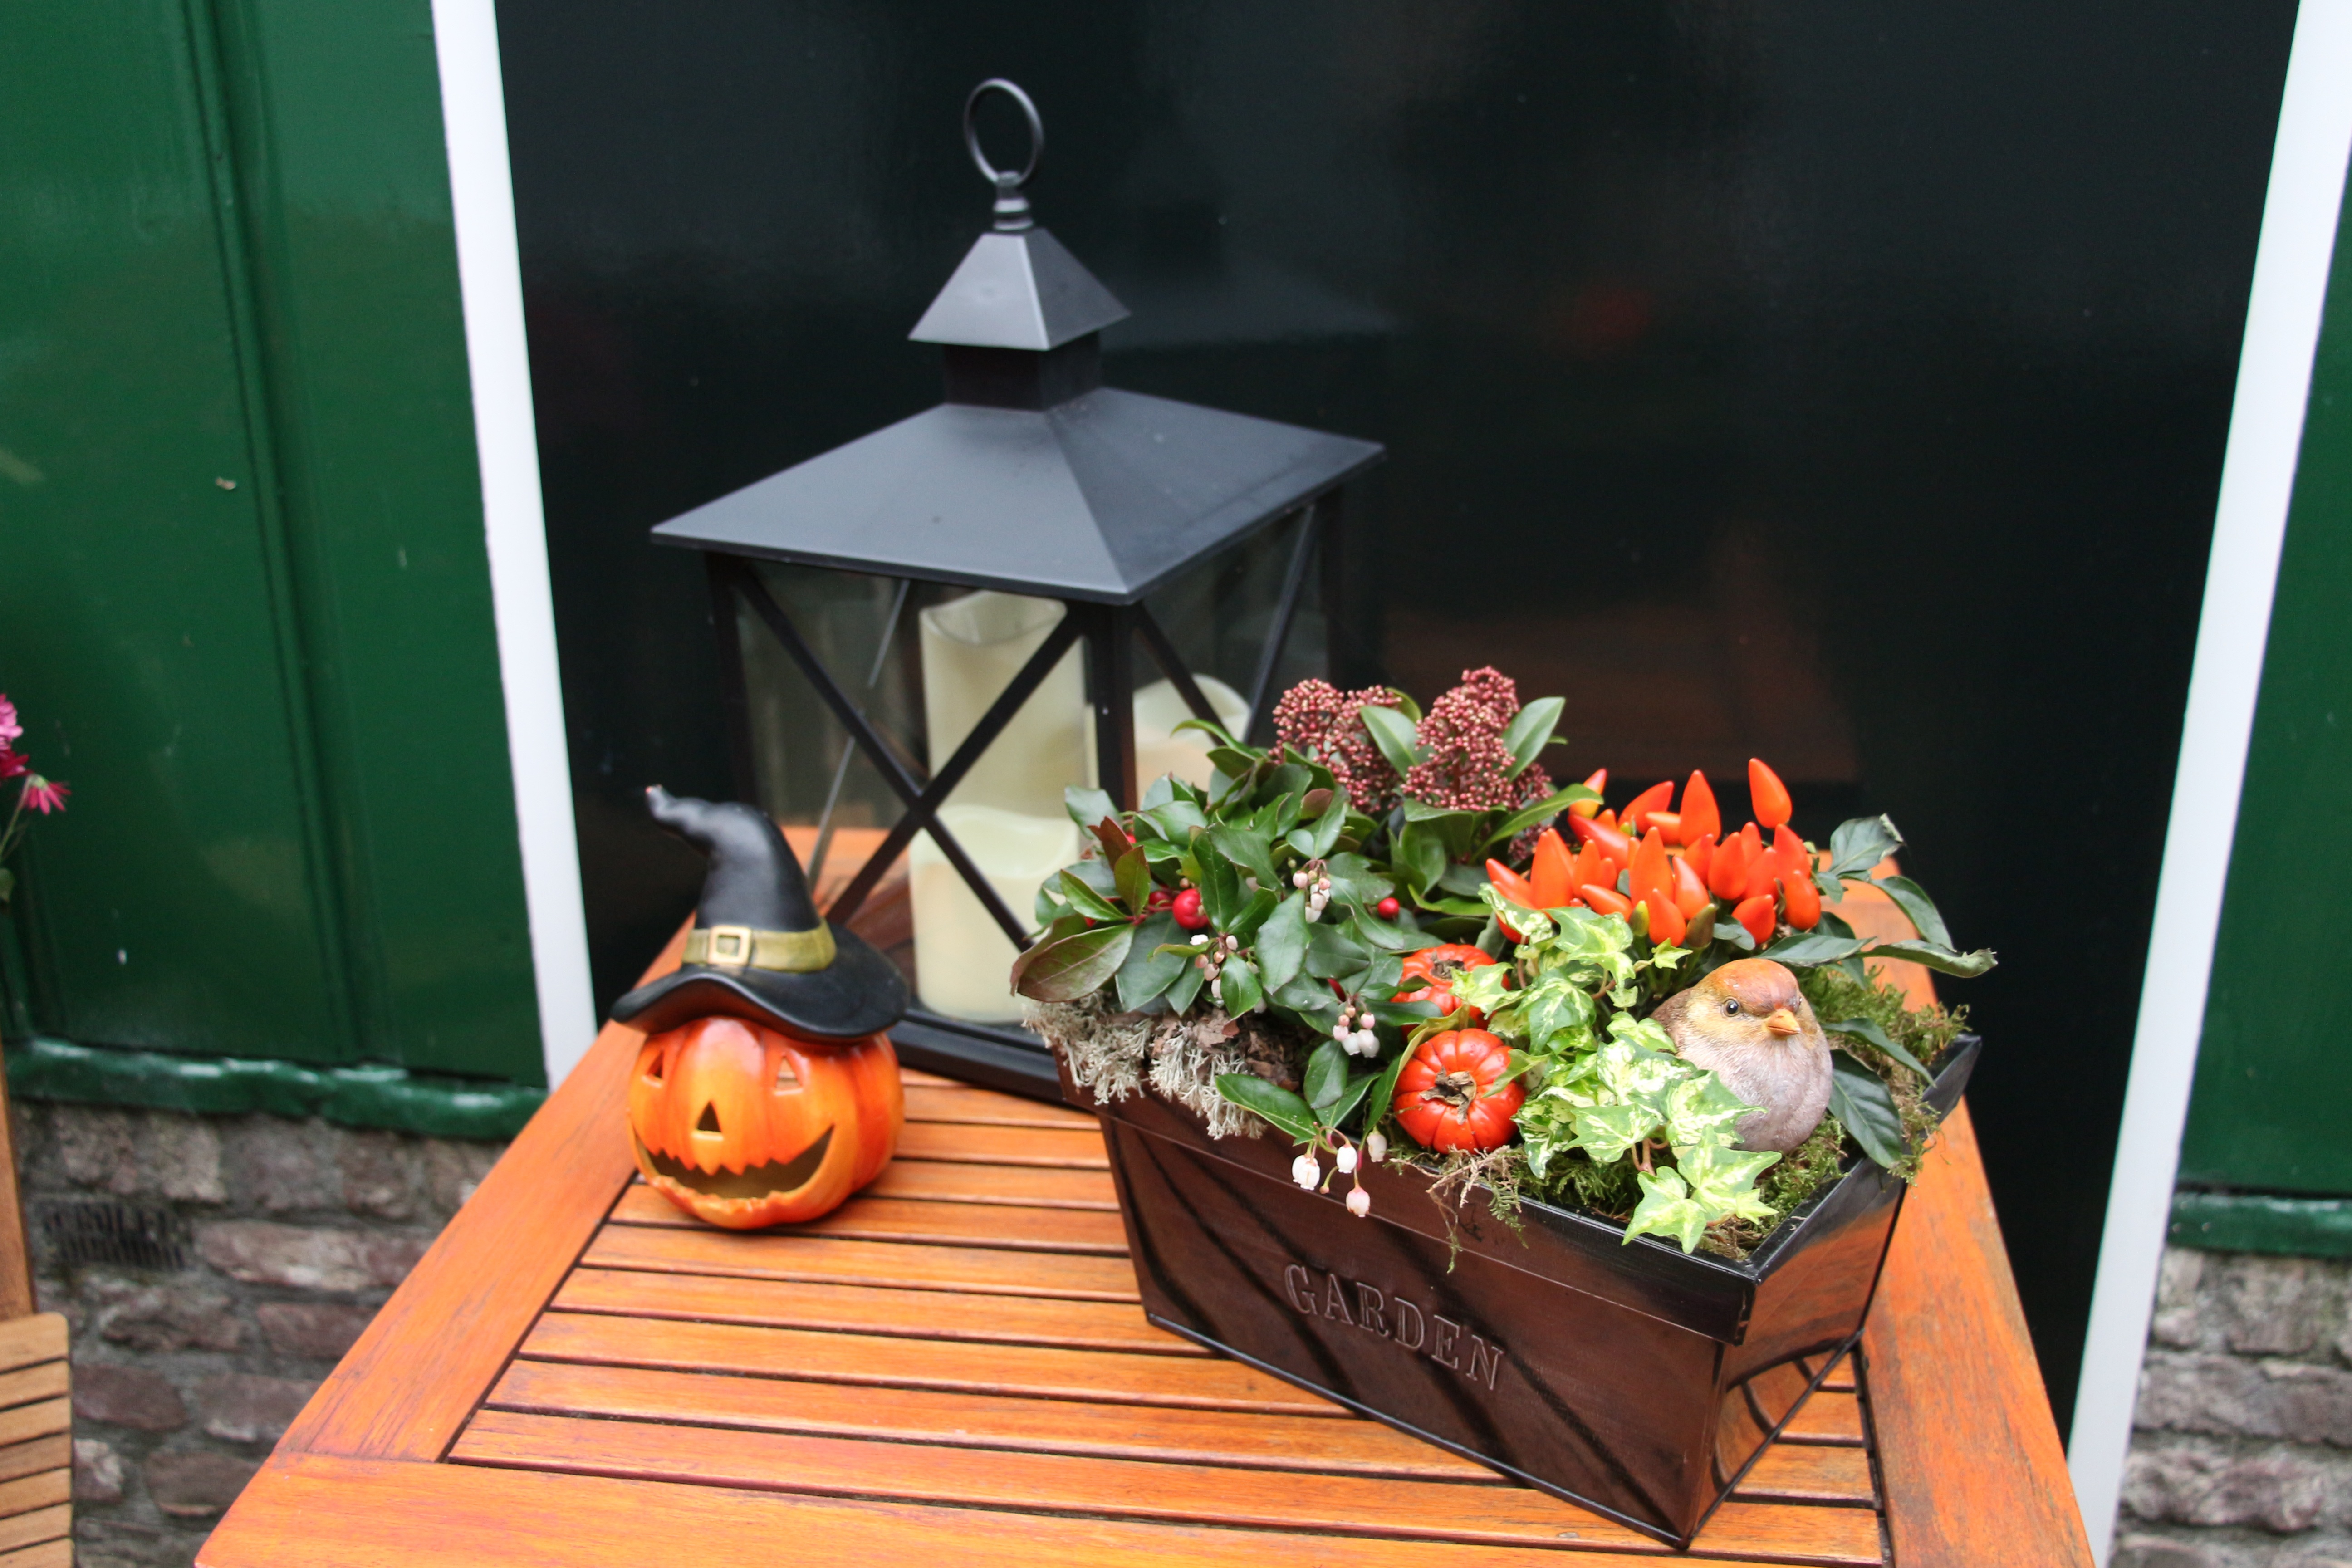
table, light, plant, flower, decoration, orange, lantern, color, pumpkin, halloween, backyard, garden, gardening, decorated, floristry, floral design, flower arranging